Chet Mutryn

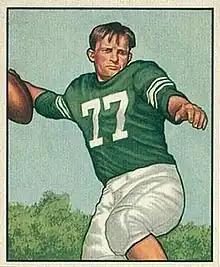
Mutryn on a 1950 Bowman football card

Chester A. Mutryn (March 12, 1921 – March 24, 1995) was an American professional football halfback and return specialist who played in the All-America Football Conference (AAFC) and the National Football League (NFL). He was drafted by the Steagles in the 20th round of the 1943 NFL draft.